Stephen Cassin

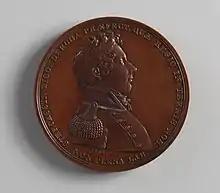
Bust of Lieutenant Stephen Cassin.

Stephen Cassin (16 February 1783 – 29 August 1857) was an officer in the United States Navy during the First Barbary War and the War of 1812.